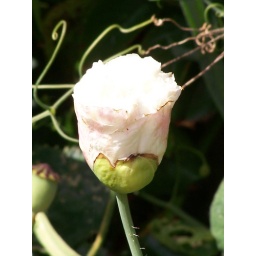
An opening white opium poppy flower in Mum's garden